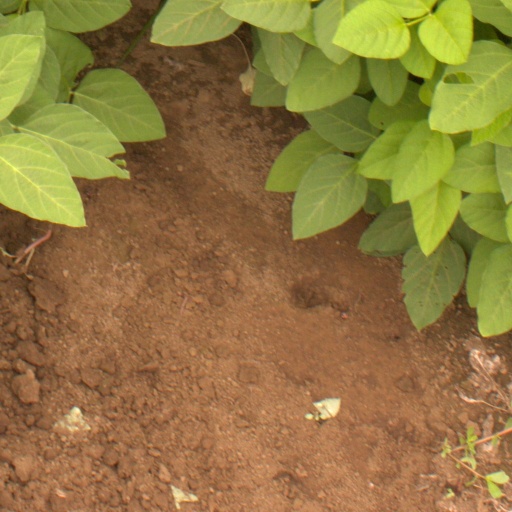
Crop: soybean